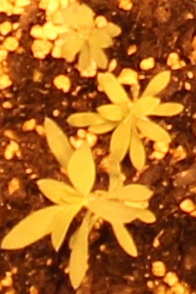
Label: Kochia